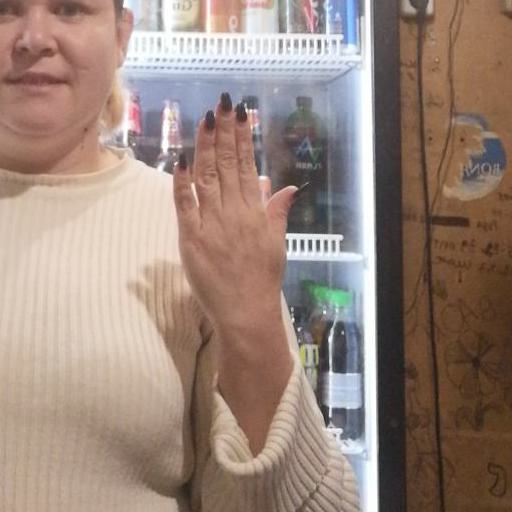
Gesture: stop_inverted